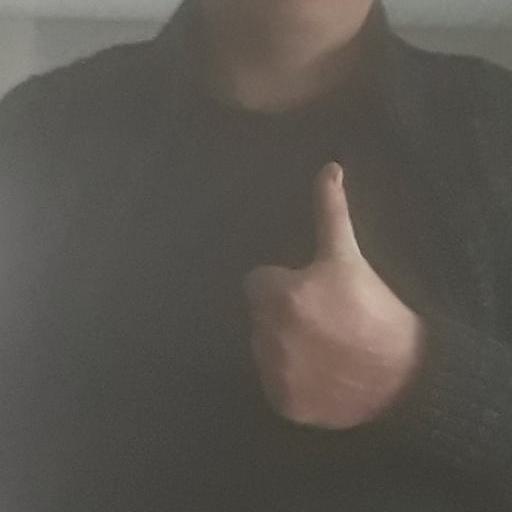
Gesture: like